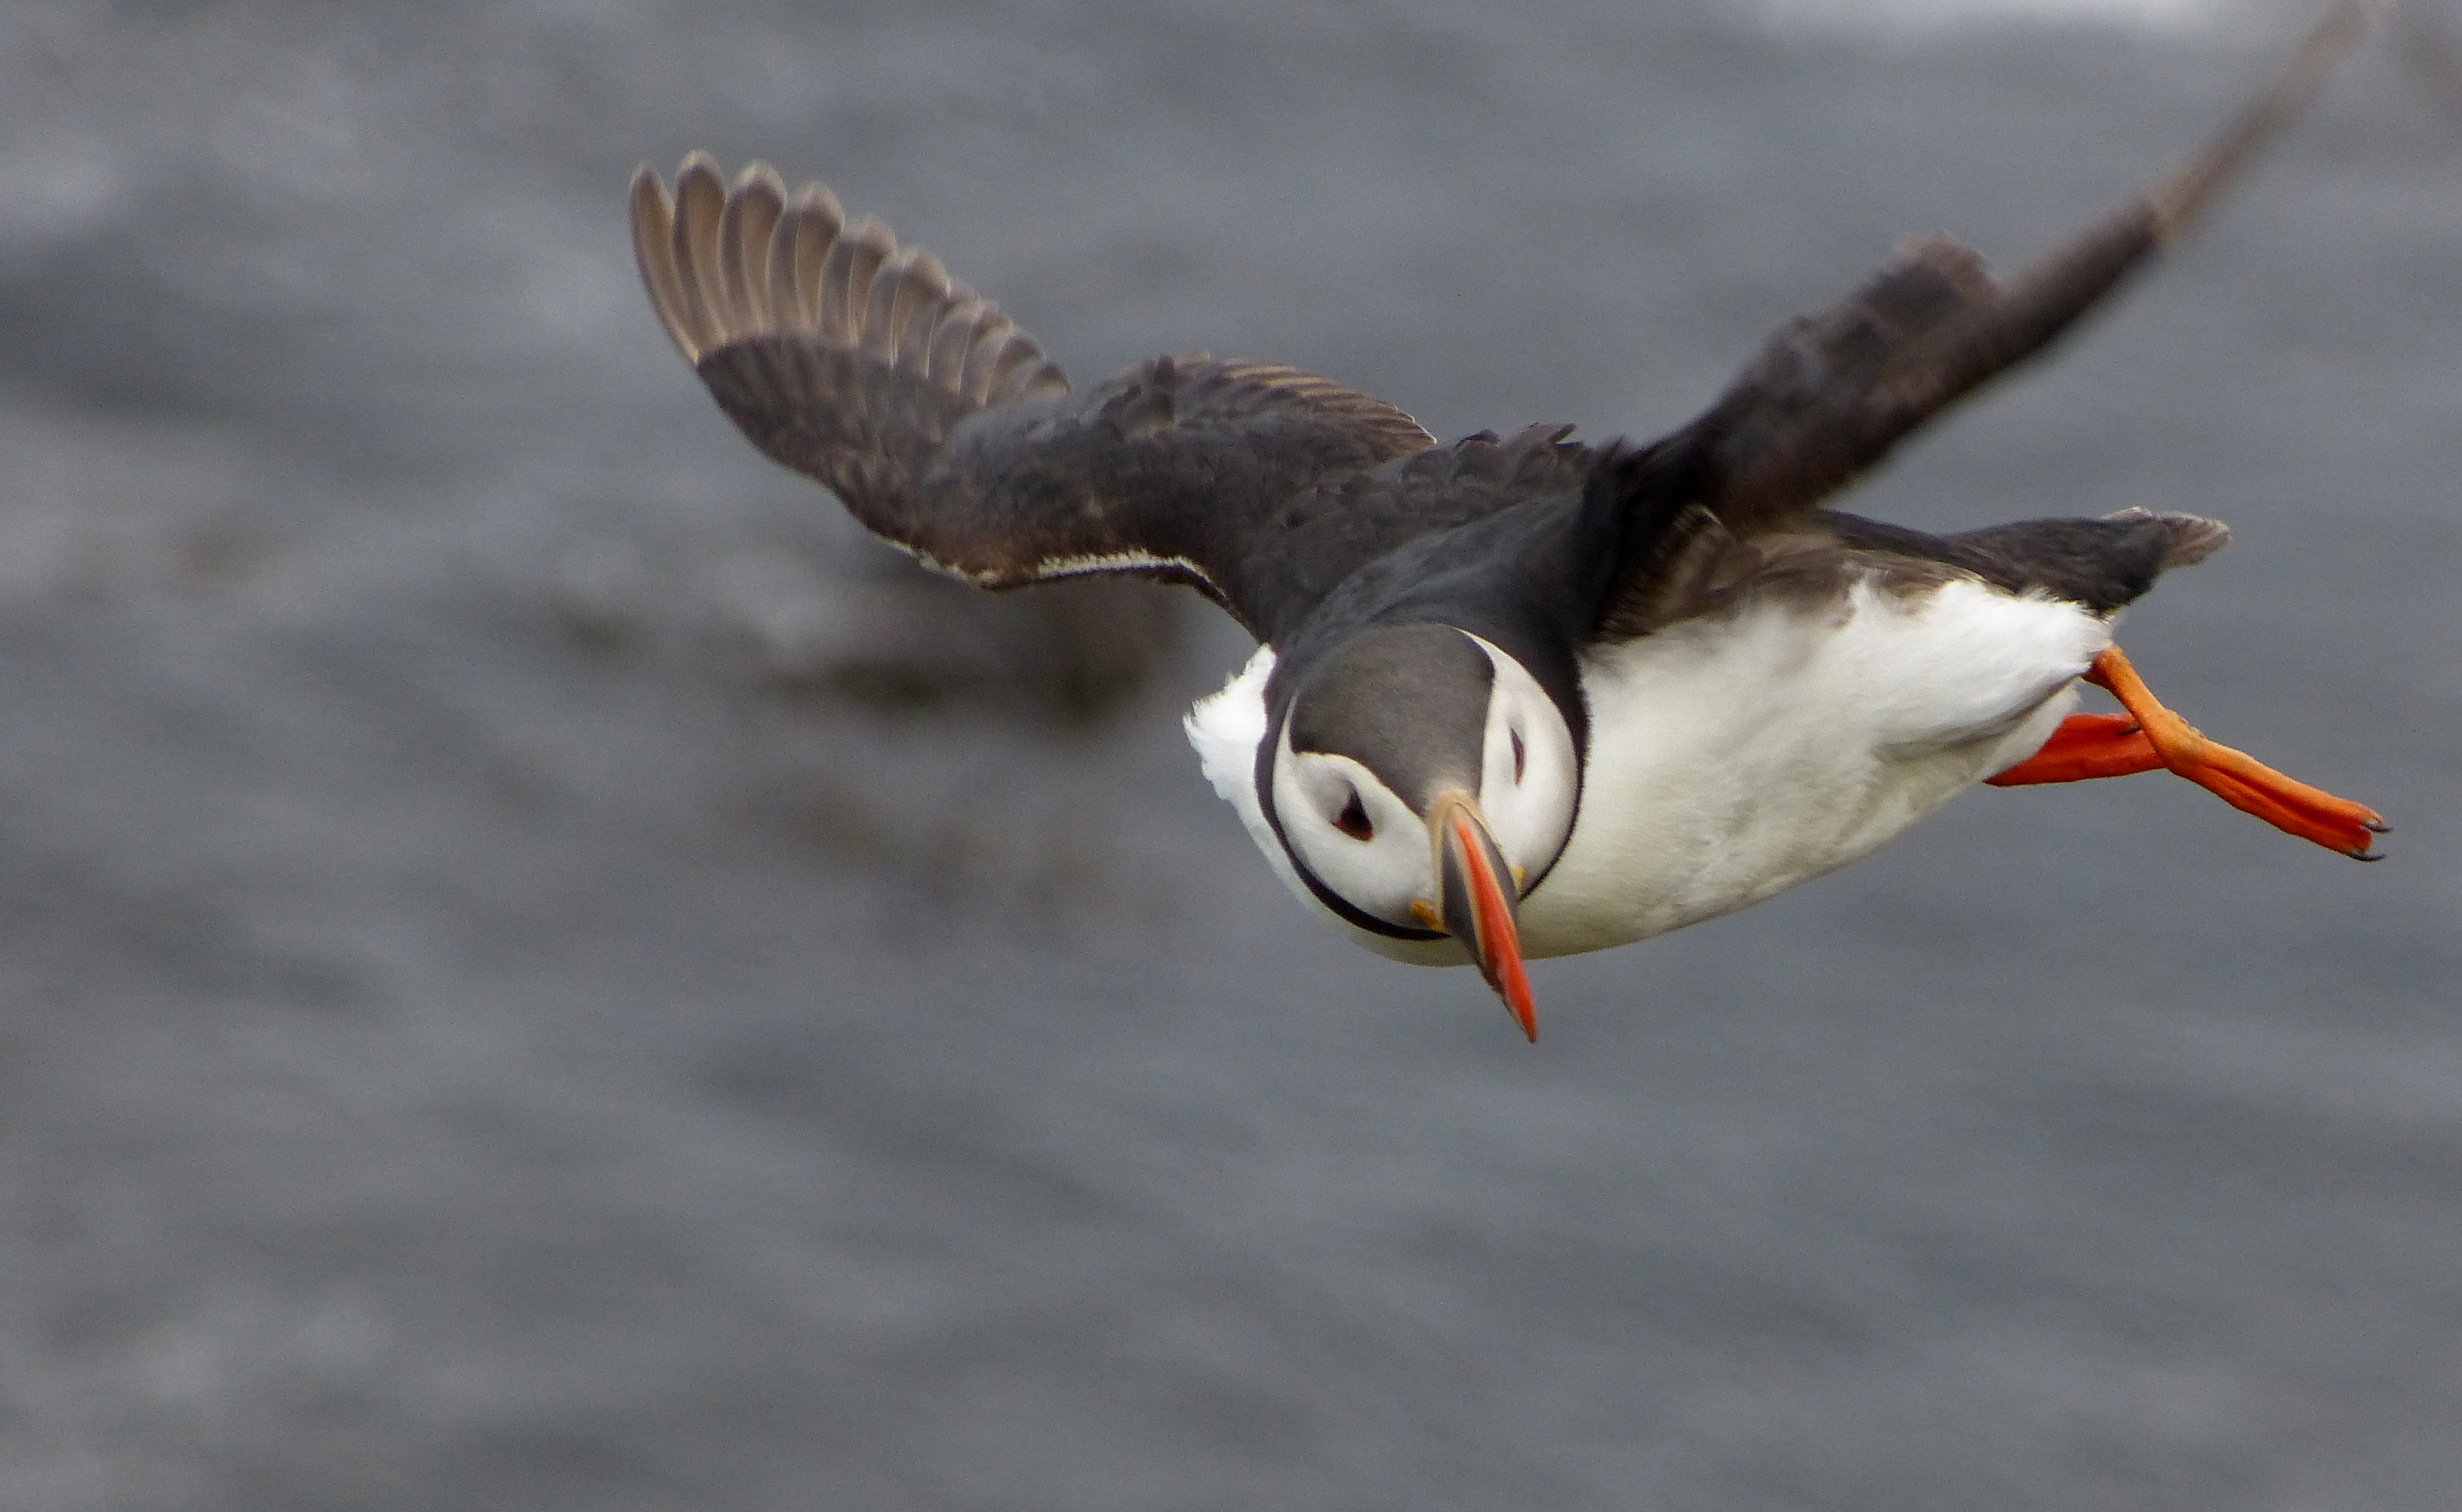
nature, bird, wing, animal, seabird, flying, wildlife, wild, gull, beak, flight, feather, fauna, puffin, vertebrate, albatross, shorebird, charadriiformes, european herring gull, bird flying